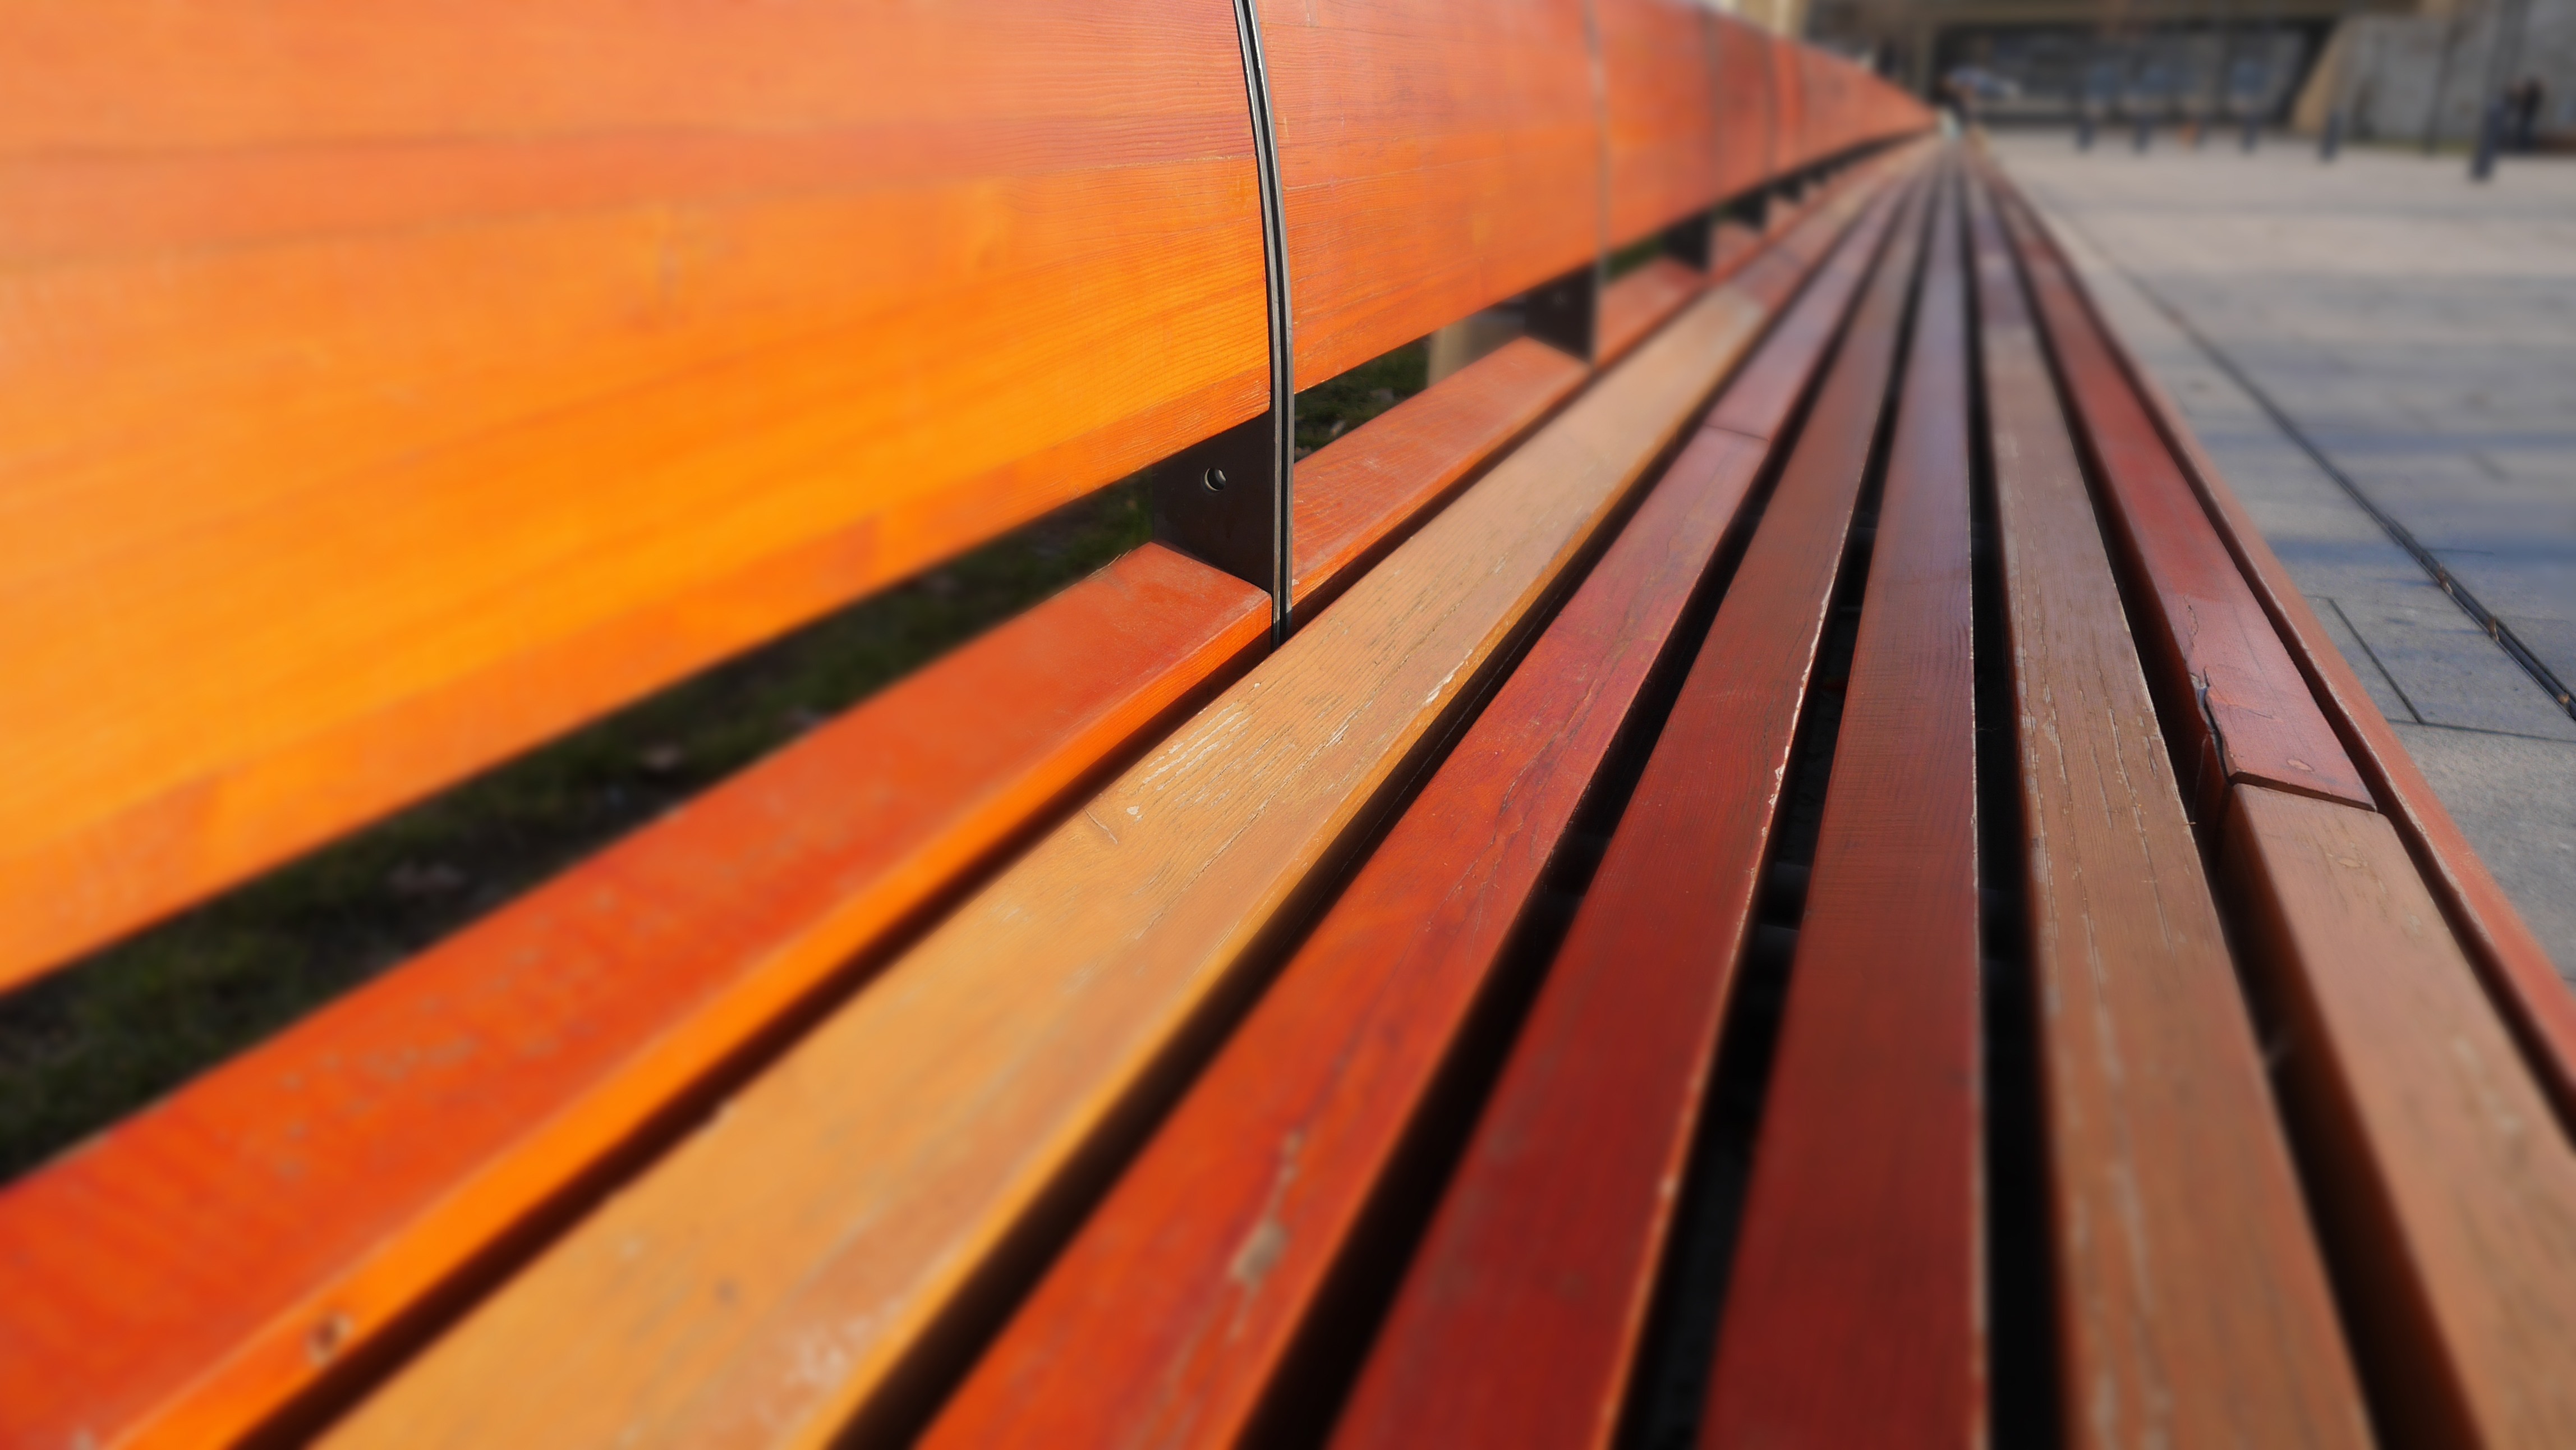
wing, wood, floor, roof, beam, line, spring, red, color, garden, material, hardwood, shape, pad, promo, flooring, outdoor structure, wood stain